Common bluestripe snapper

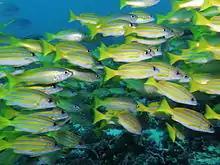

The bluestripe snapper is one of the most widespread species of the Lutjanidae, ranging from the coast of Egypt bordering the Red Sea, south to Madagascar and east to India, China, Southeast Asia, Australia, and a number of Pacific islands.